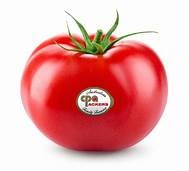
Label: tomato